Natalie Robinson

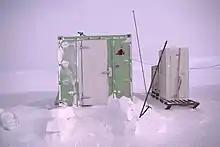
Shipping container on the McMurdo Sound sea ice. This is an oceanographic laboratory as part of K131 and has a hole in the floor through which the ocean is accessed.

In 2021 Robinson was named by Forbes Magazine to a panel of seven outstanding researchers in STEM. She has served as Treasurer on the Council of the New Zealand Association of Scientists.